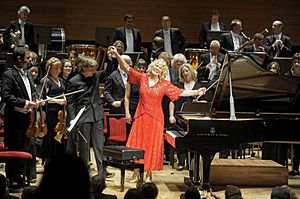
Philharmonia Orchestra
Koncert i 2011.
Philharmonia Orchestra er et orkester i London stiftet i 1945 af Walter Legge. Orkesteret har siden 1995 holdt til i Royal Festival Hall, London, men er også husorkester i De Montfort Hall i Leicester og i Bedfords Corn Exchange.